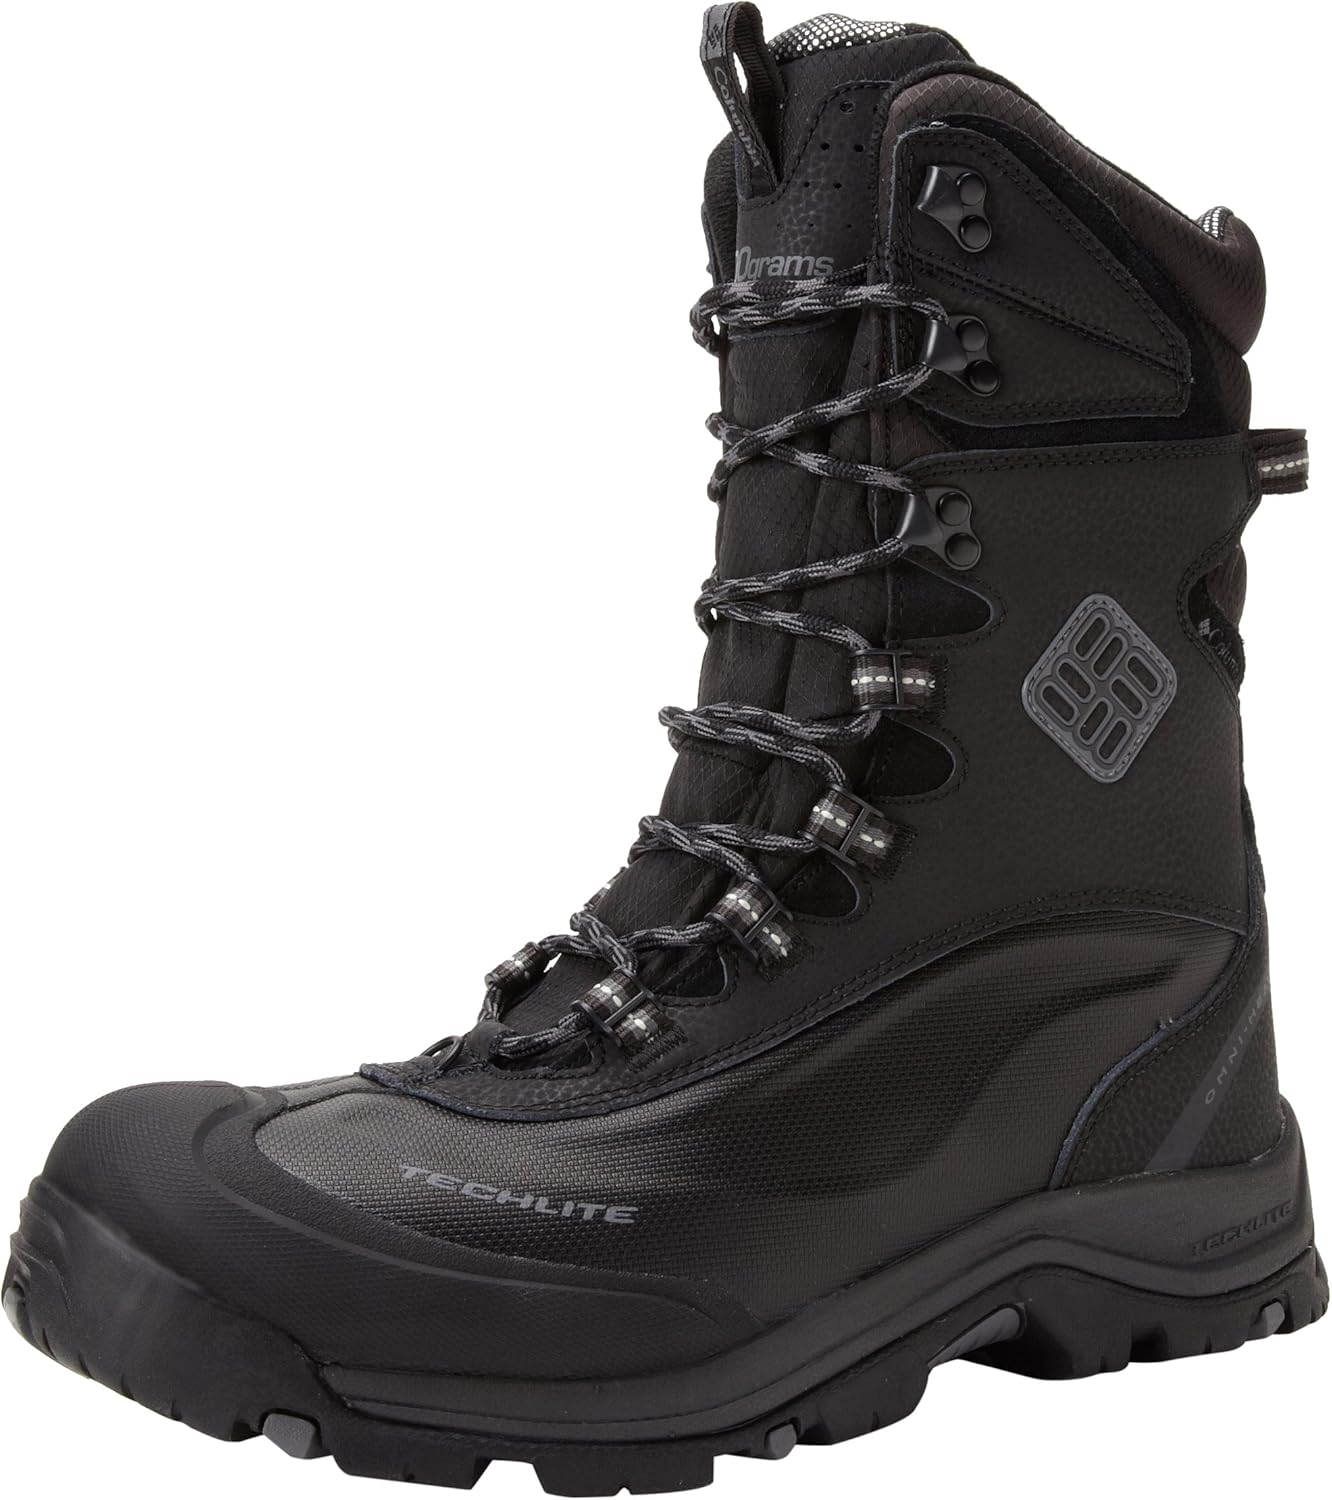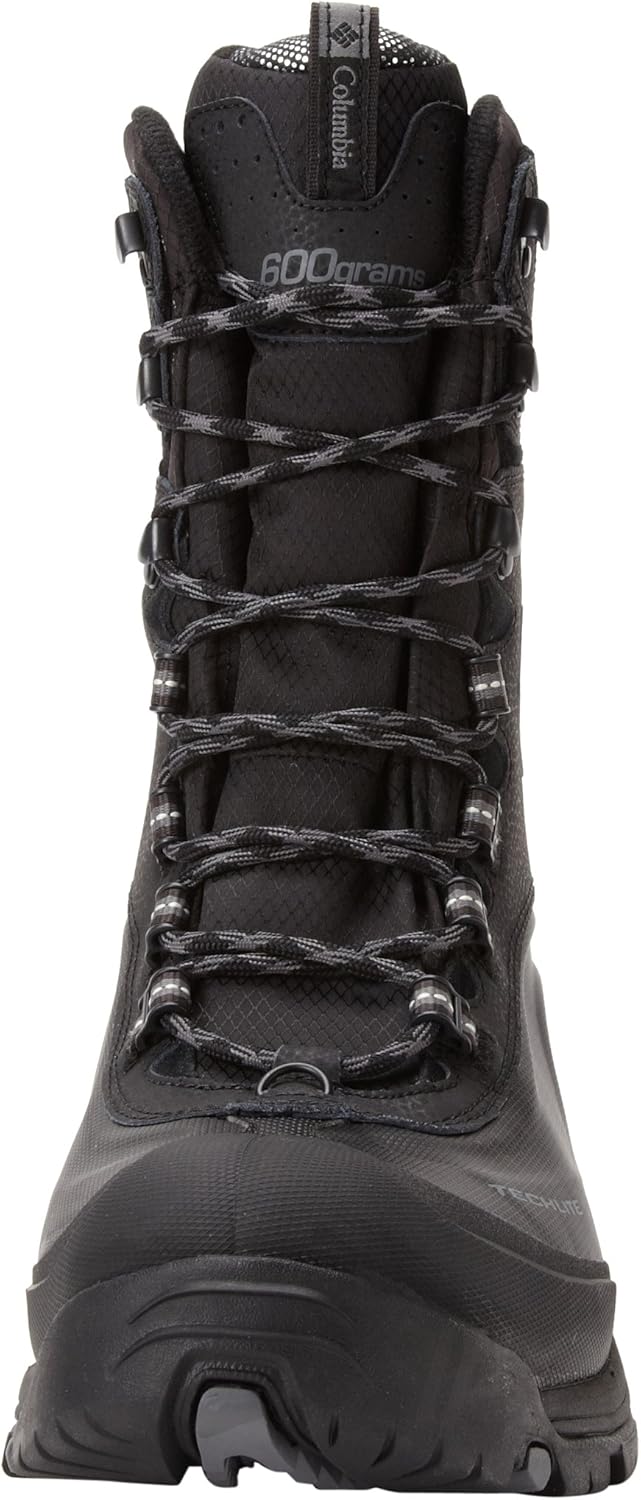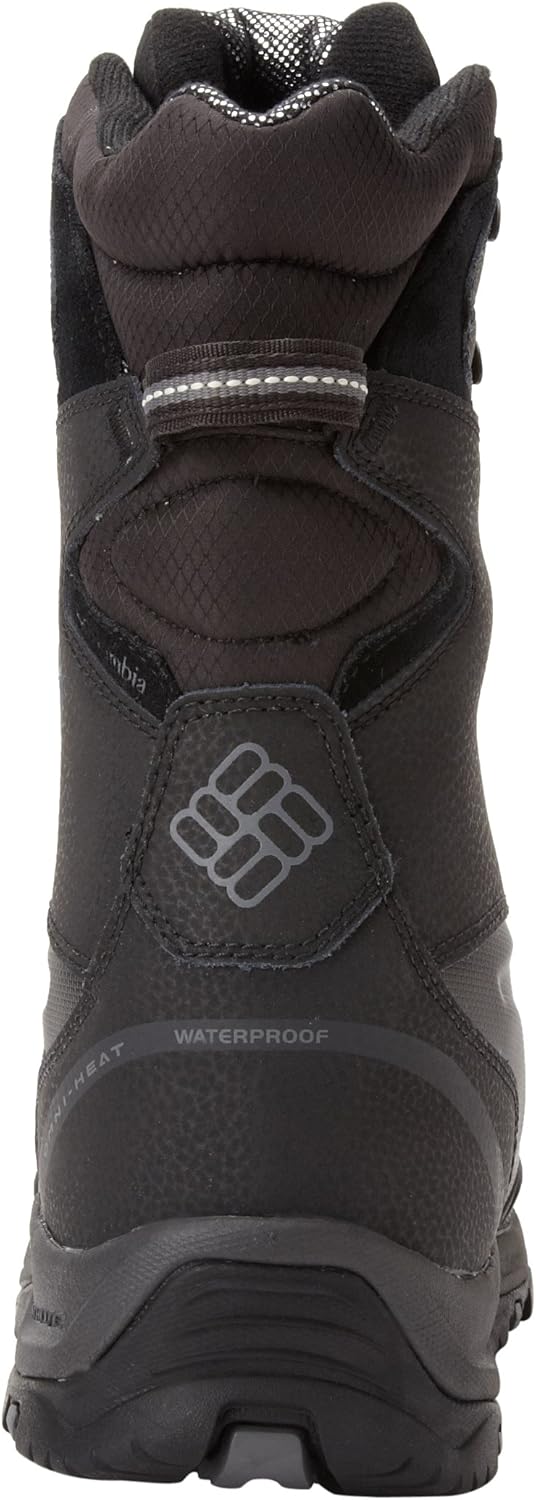
Columbia Men's Bugaboot Plus II XTM Omni-Heat Cold Weather Boot
Category: AMAZON FASHION
Columbia gears you up for the big chill with their rugged, toasty Bugaboot Plus II. Columbia offers a wide variety of outdoor performance footwear, outerwear, sportswear, and accessories. Columbia products are engineered using the best technologies and highest quality materials, providing you with innovative products that are functional yet stylish and a great value.
Features: 100% Suede, Synthetic Nylon | Imported | Rubber sole | Shaft measures approximately 9" from arch | Heel measures approximately 1.5" | Waterproof leather upper | Lightweight, protective Techlite shell | 600 grams of Omni-Heat insulation | Temperature rated to -65 degrees F | Full Omni-Heat Advanced reflective lining